Testing the strength of Jan Usmar

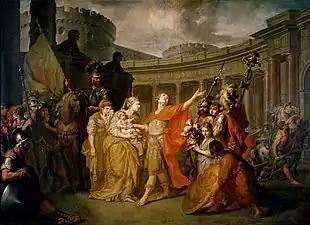
Anton Losenko. "Farewell of Hector and Andromache" (1773, State Tretyakov Gallery)

A number of sources indicate that for a period of time, the painting "Testing the strength of Jan Usmar" was in the collection of the writer Pavel Svinyin. In particular, it was one of the exhibits of the 'Russian Museum' opened by him in 1819, which existed until 1834. On the other hand, art historian Zinaida Zonova believes that Svinyin had another iteration of this painting (potentially a sketch) bearing the same title. This version was utilized by the artist Nikanor Chernetsov in the 1820s as a reference for a drawing, which is catalogued under number 78 in the album of sketches of exhibits from the 'Russian Museum'. Regarding Chernetsov's drawing, Zonova wrote: "This drawing provides an opportunity to get acquainted with the initial sketch for the composition, where Ugryumov outlined and later transferred to the painting only two figures in the foreground and the depiction of the bull. The other figures have been regrouped and altered. The images of both the warriors and Vladimir in the painting bear no resemblance to the rough, bearded men in simple shirts in Chernetsov's drawing. Here, Vladimir is less prominent among the people, he is a squat old man with a cap pulled down to his eyes and wearing wide, simple clothing. There is none of the grandeur, characteristic of Vladimir's figure in Ugryumov's interpretation, here."